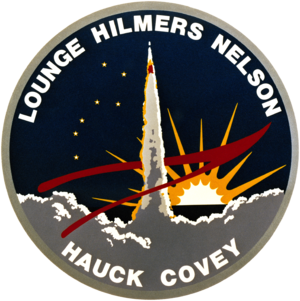
STS-26
STS-26 var Discoverys syvende rumfærge-mission.